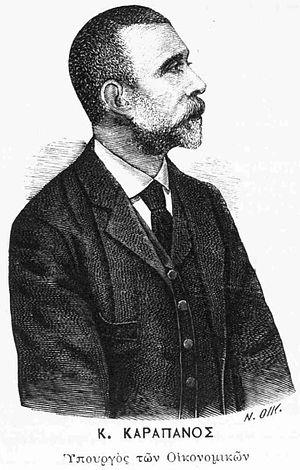
Constantin Carapanos est un homme politique, archéologue et banquier grec, découvreur de l'oracle de Dodone en Épire.